Braden Shipley

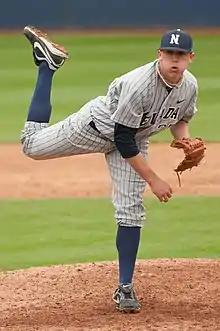
Shipley with the Nevada Wolf Pack in 2011

Braden Alec Shipley (born February 22, 1992) is an American former professional baseball pitcher. Shipley attended the University of Nevada, Reno, where he played for the Nevada Wolf Pack baseball team. Prior to that, he attended North Medford High School in Medford, Oregon, and played for the school's baseball team. The Arizona Diamondbacks selected him with the 15th pick in the 2013 MLB draft, and he made his Major League Baseball (MLB) debut in 2016.